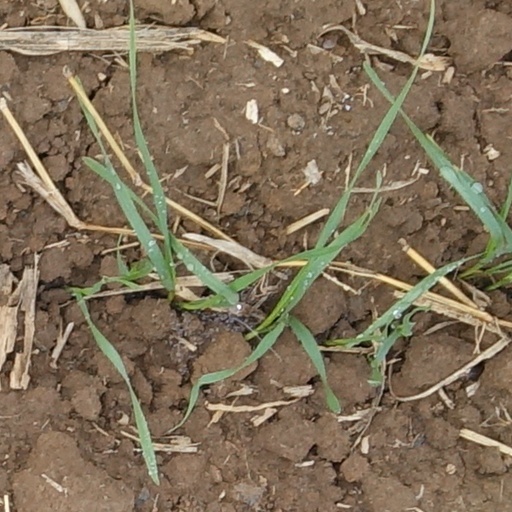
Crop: wheat